Andrée Viénot

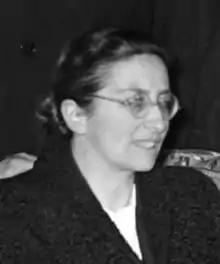
Andrée Viénot

Andrée Viénot was born as Andrée Mayrisch on 7 June 1901 in Dudelange. She studied political economy in London School of Economics. In 18 July 1929 she married Pierre Viénot (1897–1944), who was a war veteran, and became a cabinet minister. She served as the Regional Councilor and the Member of Parliament.